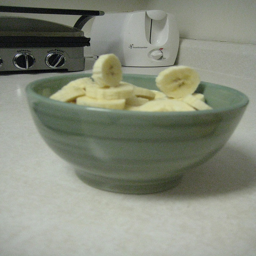
A bunch of sliced bananas that are in a bowl.
Bananas sliced into bowl, standing on end two are
A bowl filled with sliced up bananas in the sake of people.
A bowl of sliced bananas are sitting on a counter.
A bowl of cut up banana slices sits on a counter top.